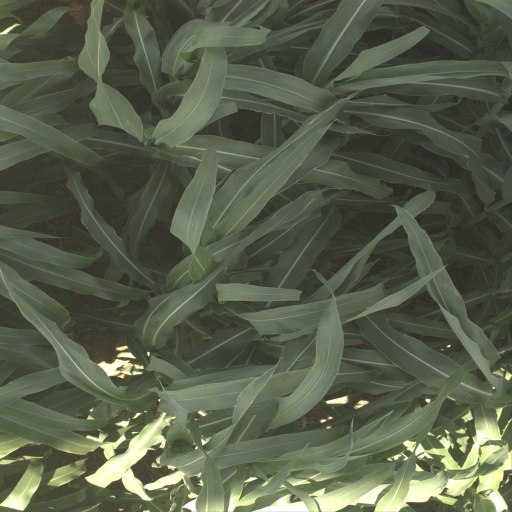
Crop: sorghum